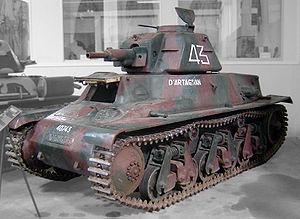
Le musée des Blindés de Saumur ou musée des Blindés Général Estienne est un musée de véhicules blindés situé à Saumur.
La bataille d'Abbeville est une bataille de la Seconde Guerre mondiale durant la bataille de France qui se déroula du 27 mai au 4 juin 1940, opposant les forces franco-britanniques aux forces allemandes. En même temps que l'évacuation de Dunkerque et profitant que les forces blindées allemandes soient stoppées, le général Weygand, qui vient de remplacer Gamelin à la tête des armées, tente à tout prix de creuser une route d'évasion à Abbeville.